Fred Thompson

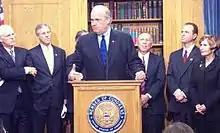
Fred Thompson with the U.S. Senate in 2002

In 1994, Thompson was elected to finish the remaining two years of Al Gore's unexpired U.S. Senate term. During the 1994 campaign, Thompson's opponent was longtime Nashville Congressman Jim Cooper. Thompson campaigned in a red pickup truck, and Cooper charged Thompson "is a lobbyist and actor who talks about lower taxes, talks about change, while he drives a rented stage prop." In a good year for Republican candidates, Thompson defeated Cooper by 320,068 votes, overcoming Cooper's early 20% lead in the polls to defeat him by an even greater margin. On the same night Thompson was elected to fill Gore's unexpired term, political newcomer Bill Frist, a Nashville heart surgeon, defeated three-term incumbent Democrat Jim Sasser, the chairman of the Senate Budget Committee, for Tennessee's other Senate seat, which was up for a full six-year term. The twin victories by Thompson and Frist gave Republicans control of both of Tennessee's Senate seats for the first time since Sasser ousted incumbent Bill Brock in 1976.